United States Air Force World Class Athlete Program

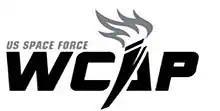
Logo for Space Force WCAP Athletes

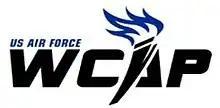
Logo for Air Force Athletes

The first official WCAP class was 1996. During its inaugural year, the program supported 19 full-time athletes.